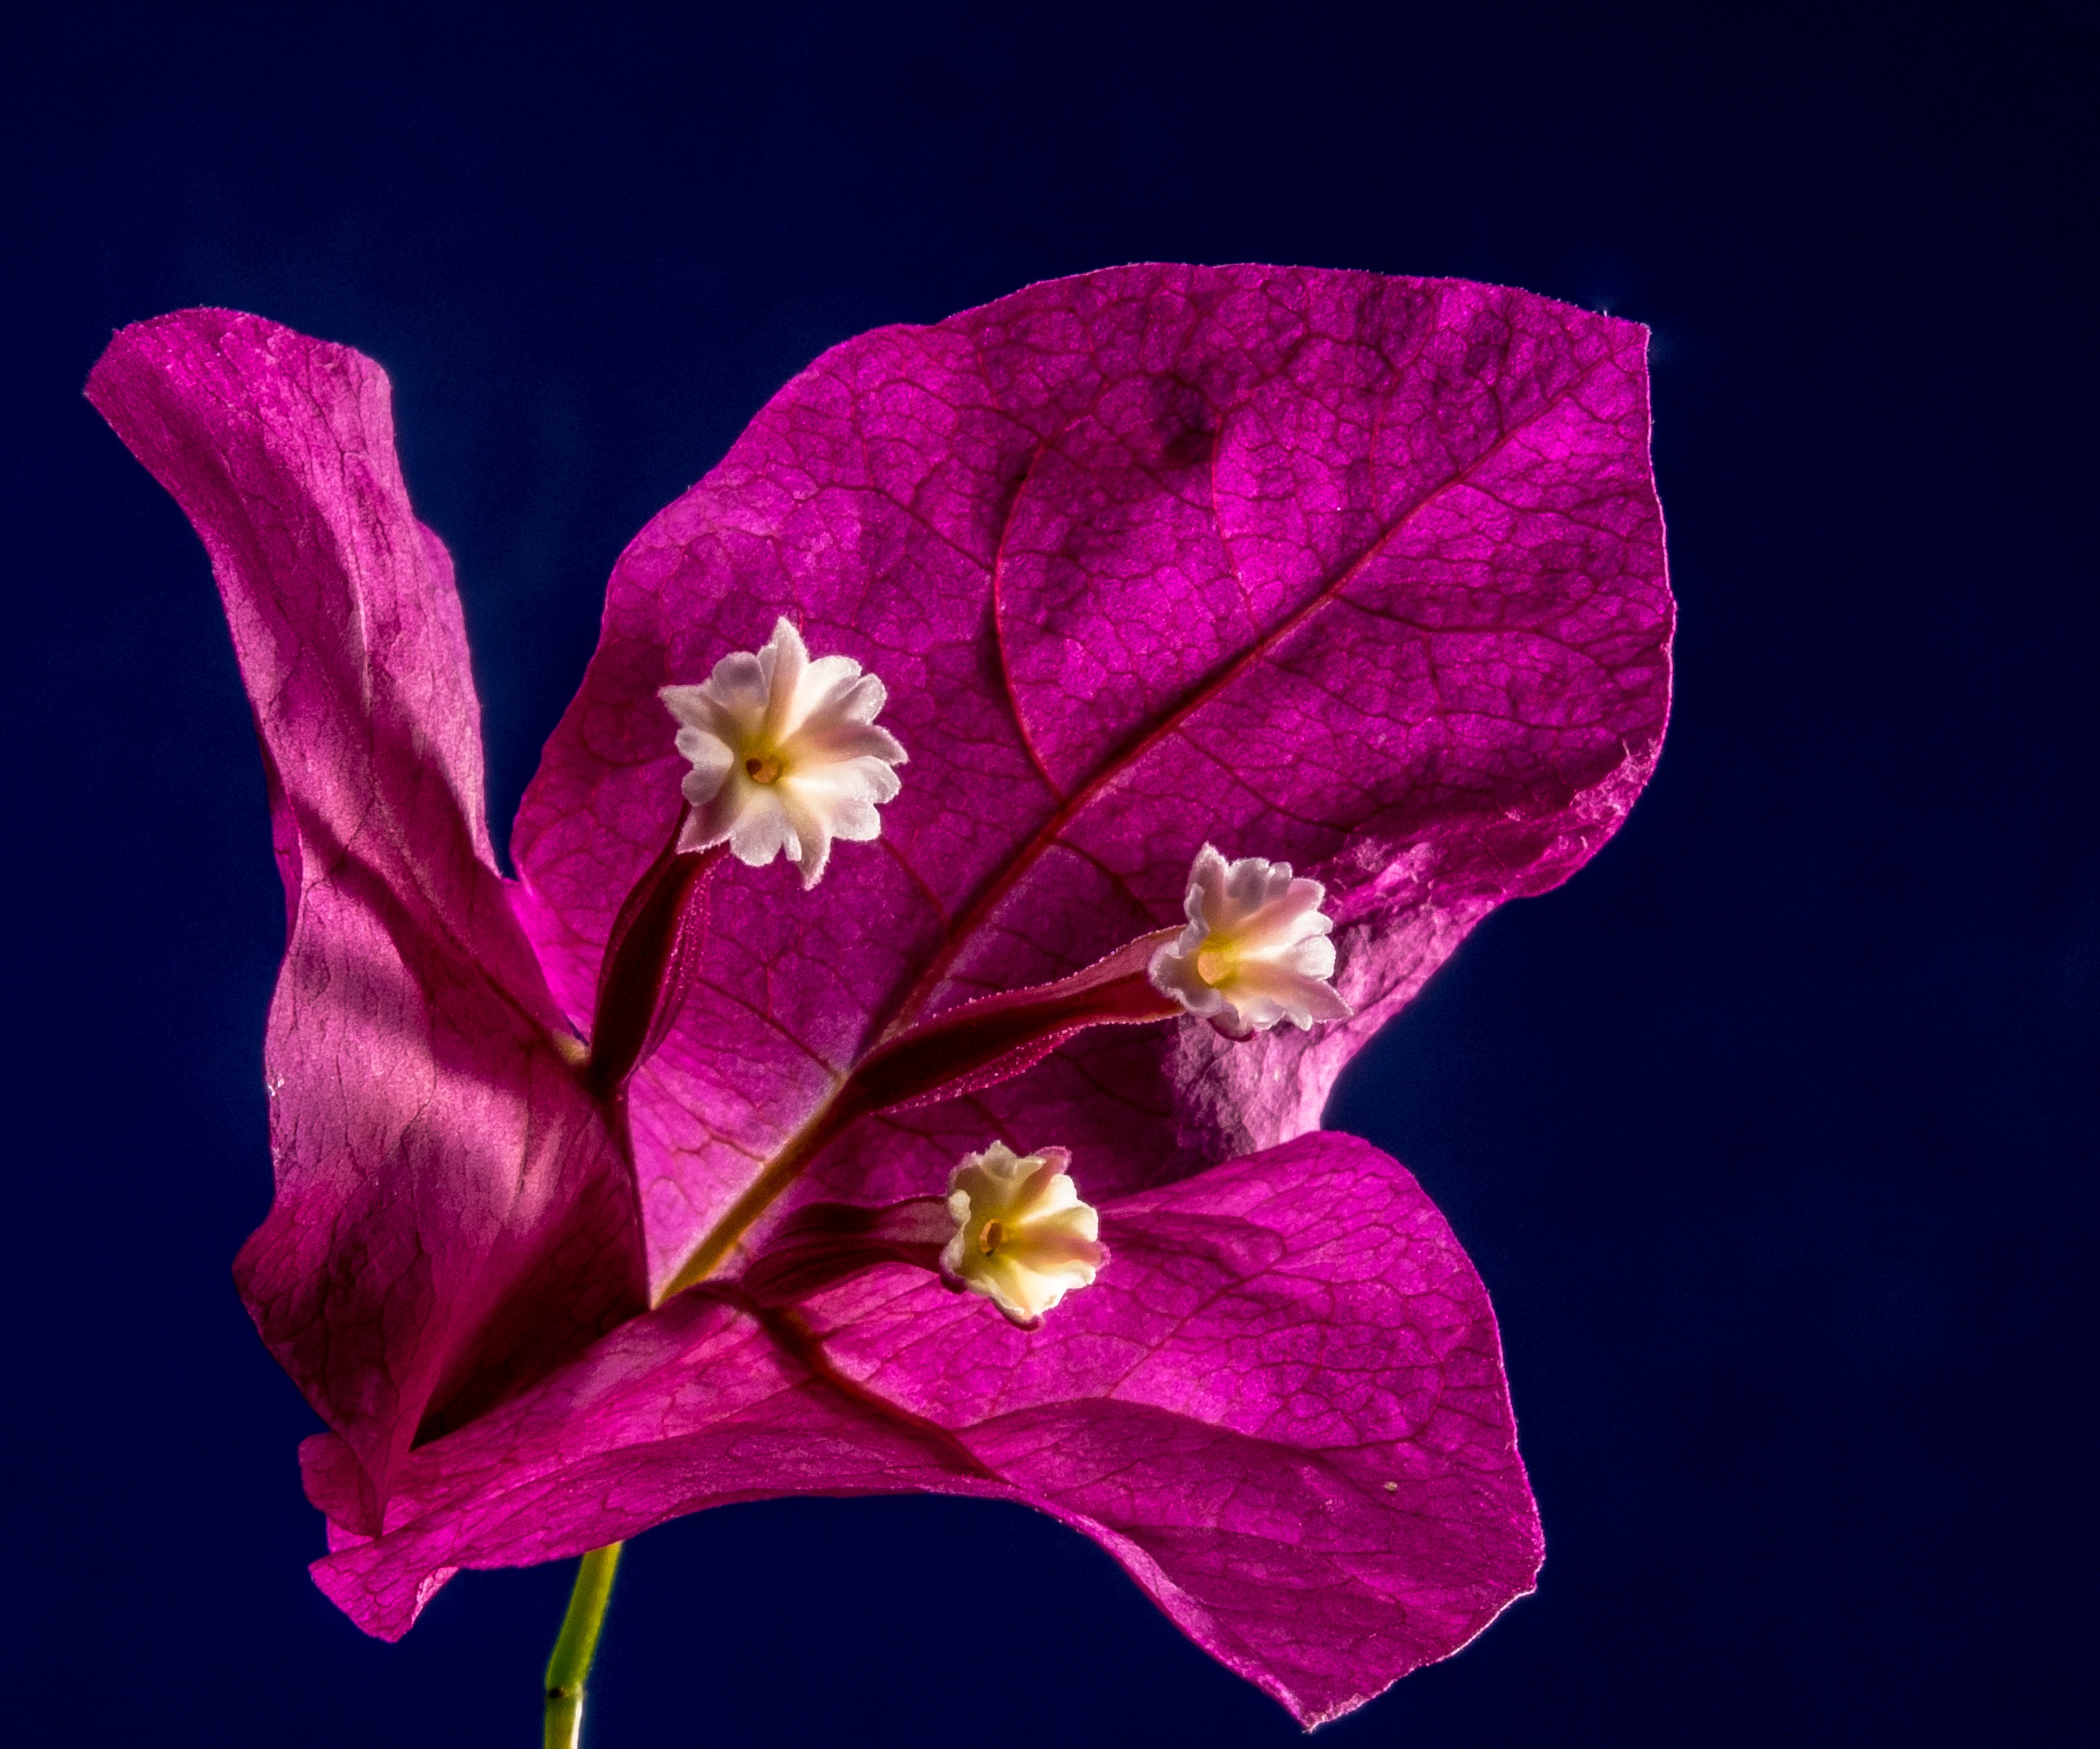
blossom, plant, flower, purple, petal, bloom, red, pink, close, flora, human body, eye, organ, bougainvillea, macro photography, flowering plant, triple flower, bougainville, nyctaginaceae, four o clock plant, plant stem, land plant